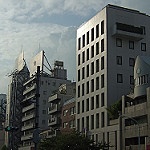
Label: buildings